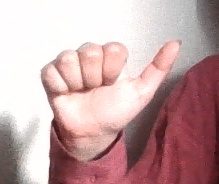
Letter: dhad